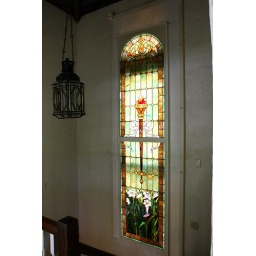
The stained glass window and light fixture (original) to the house in Sarasota.